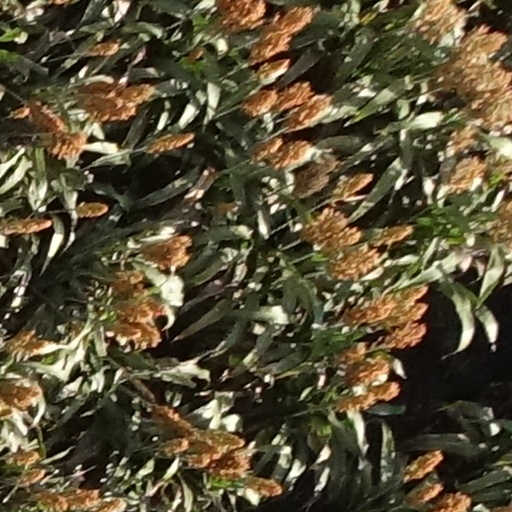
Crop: sorghum